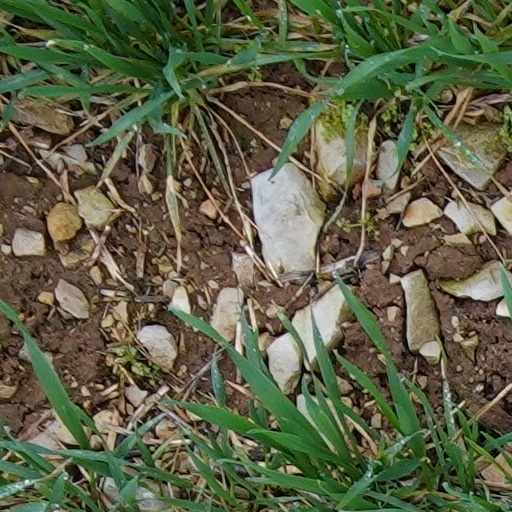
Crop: wheat